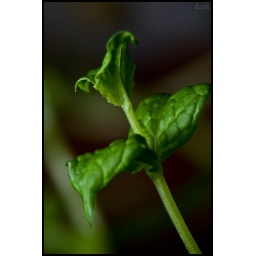
I'm not sure what kinda plant this is, but it's in my house and it grows weird, almost vine-like...